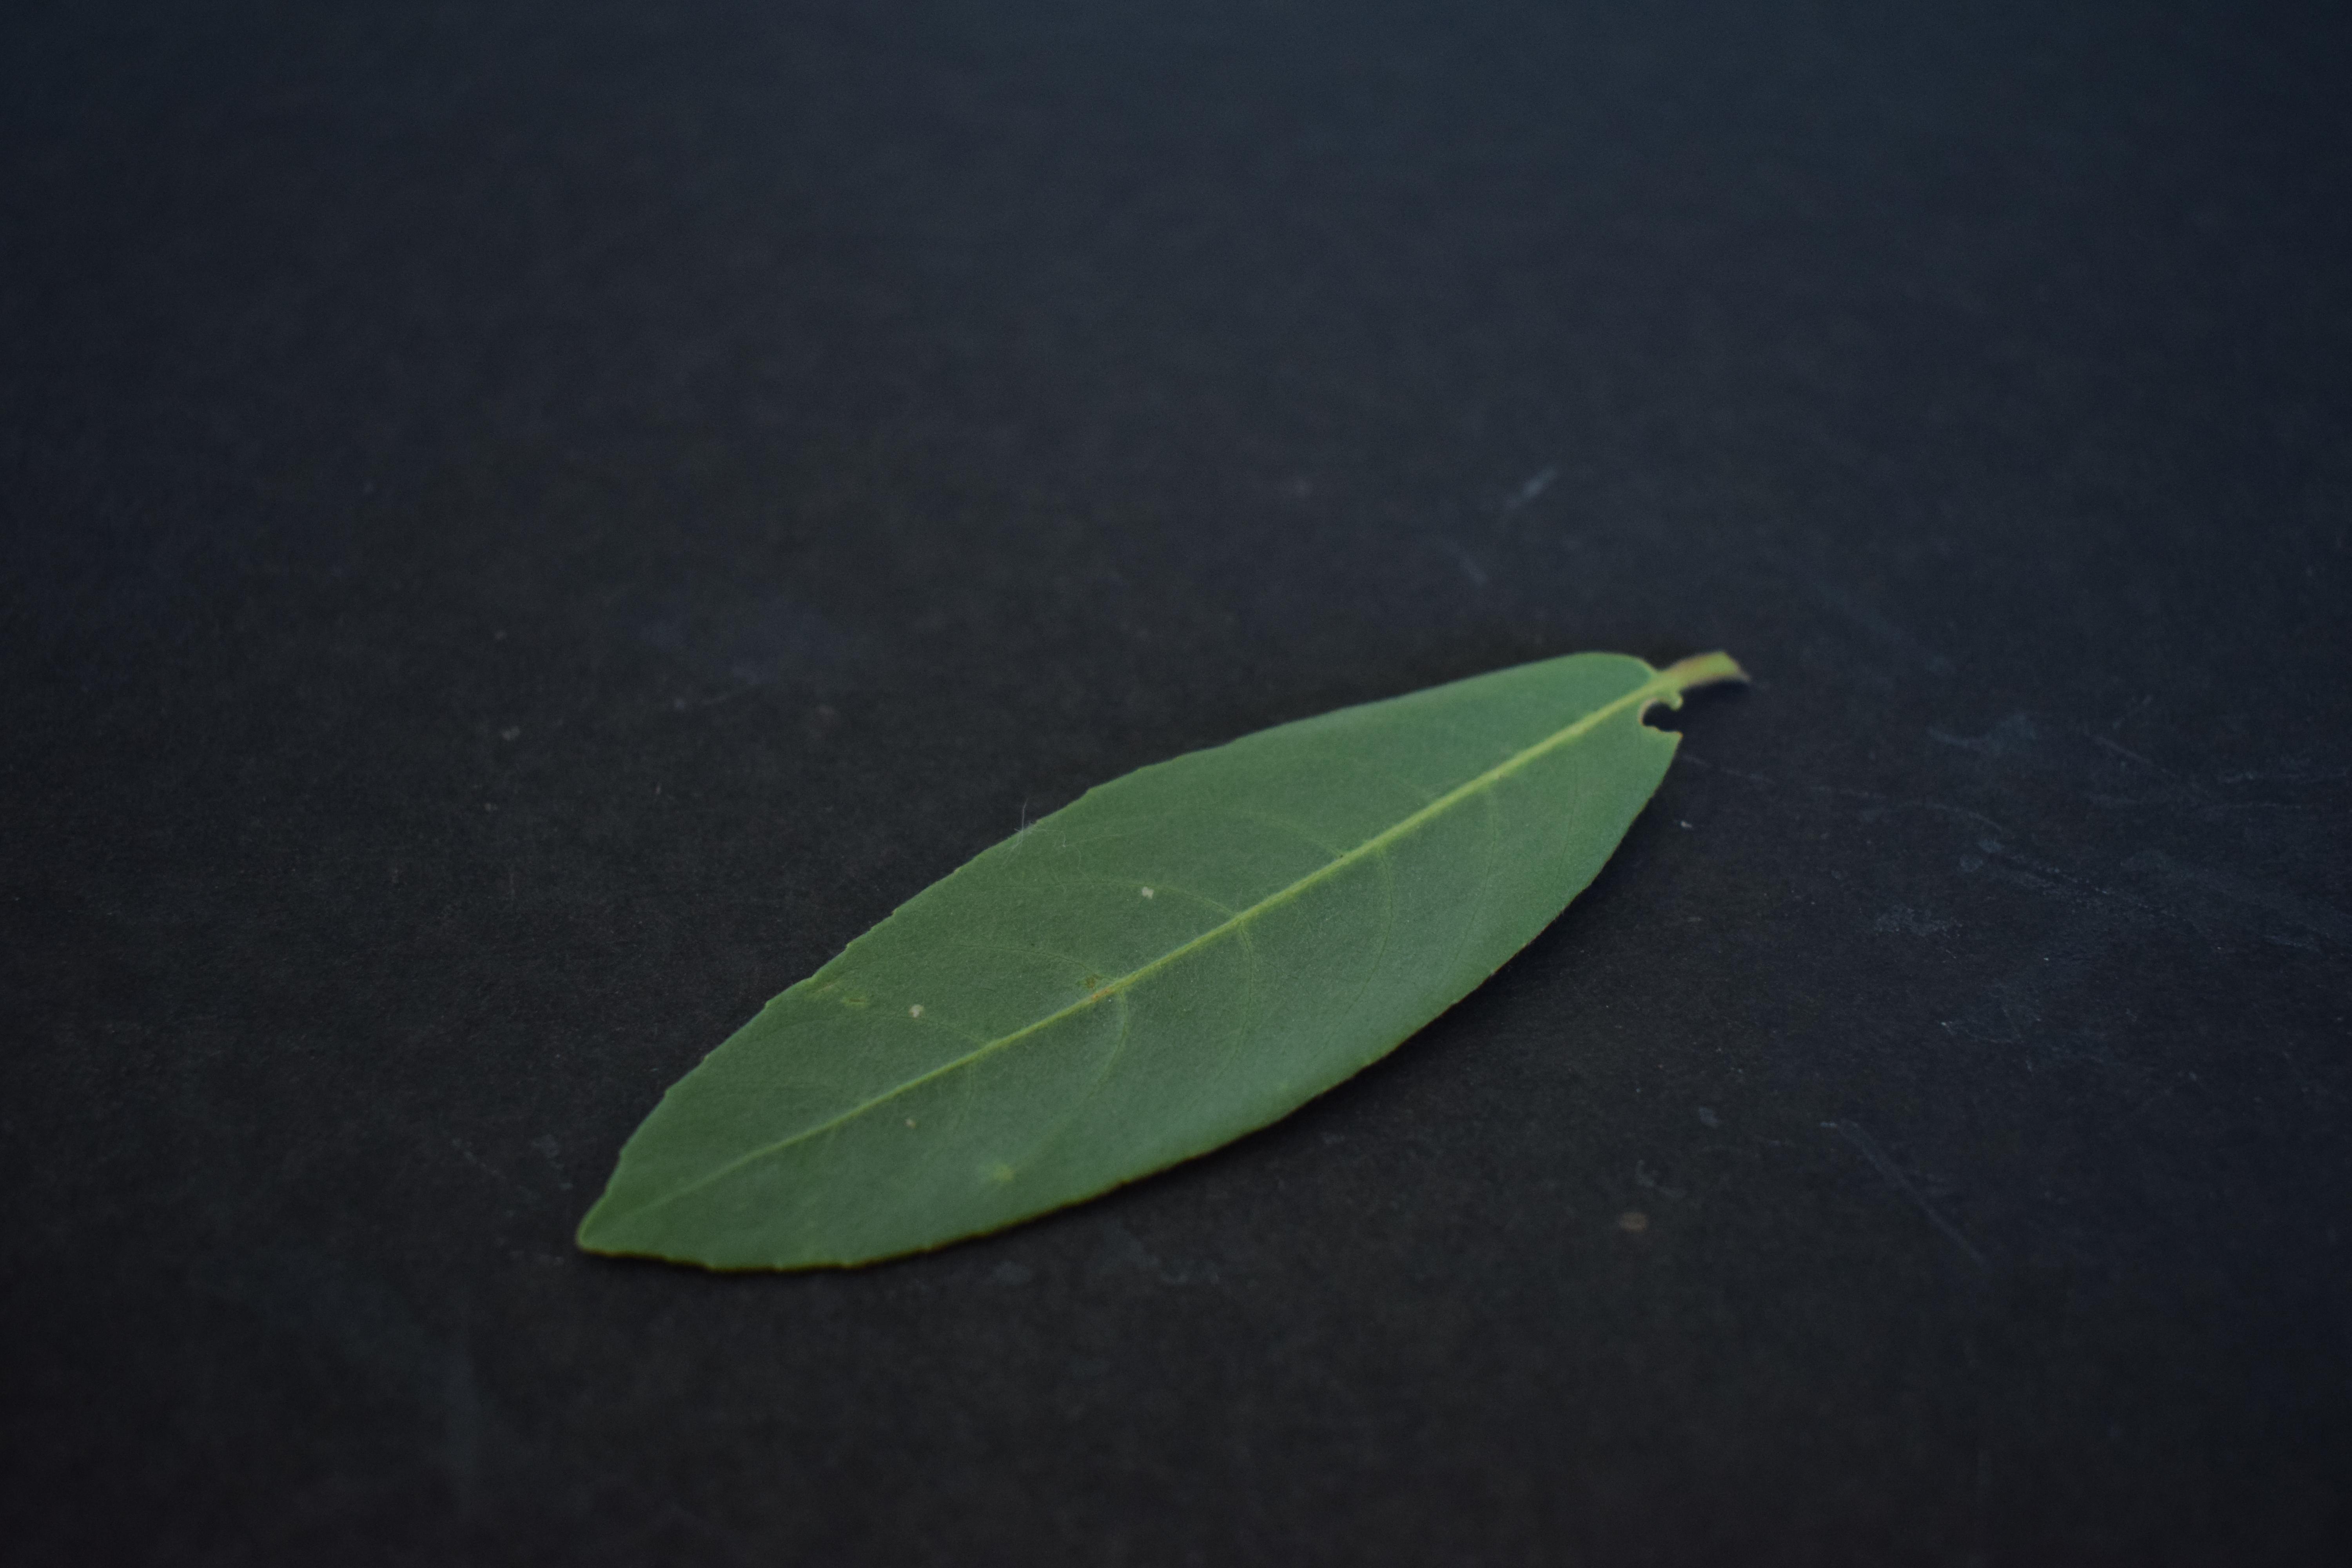
Plant species: Arjun